Glee (TV series)

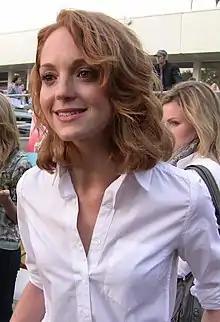
"Variety"s Brian Lowry said that Jayma Mays as Emma offered "modest redemption" to an adult cast of "over-the-top buffoons".

Nancy Gibbs of "Time" magazine wrote that she had heard the series described as "anti-Christian" by a youth minister, and commented: